War Horse (play)

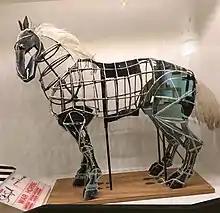
The maquette for Joey from the National Theatre production. The puppets were made by the Handspring Puppet Company of South Africa. This scale model was a gift to Michael Morpurgo

The show premiered on 17 October 2007 in the Olivier Theatre at the National Theatre on the South Bank, London, on a run that ended on 14 February 2008. It returned for a second run on 10 September 2008, and closed on 18 March 2009.